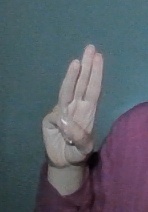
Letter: thaa